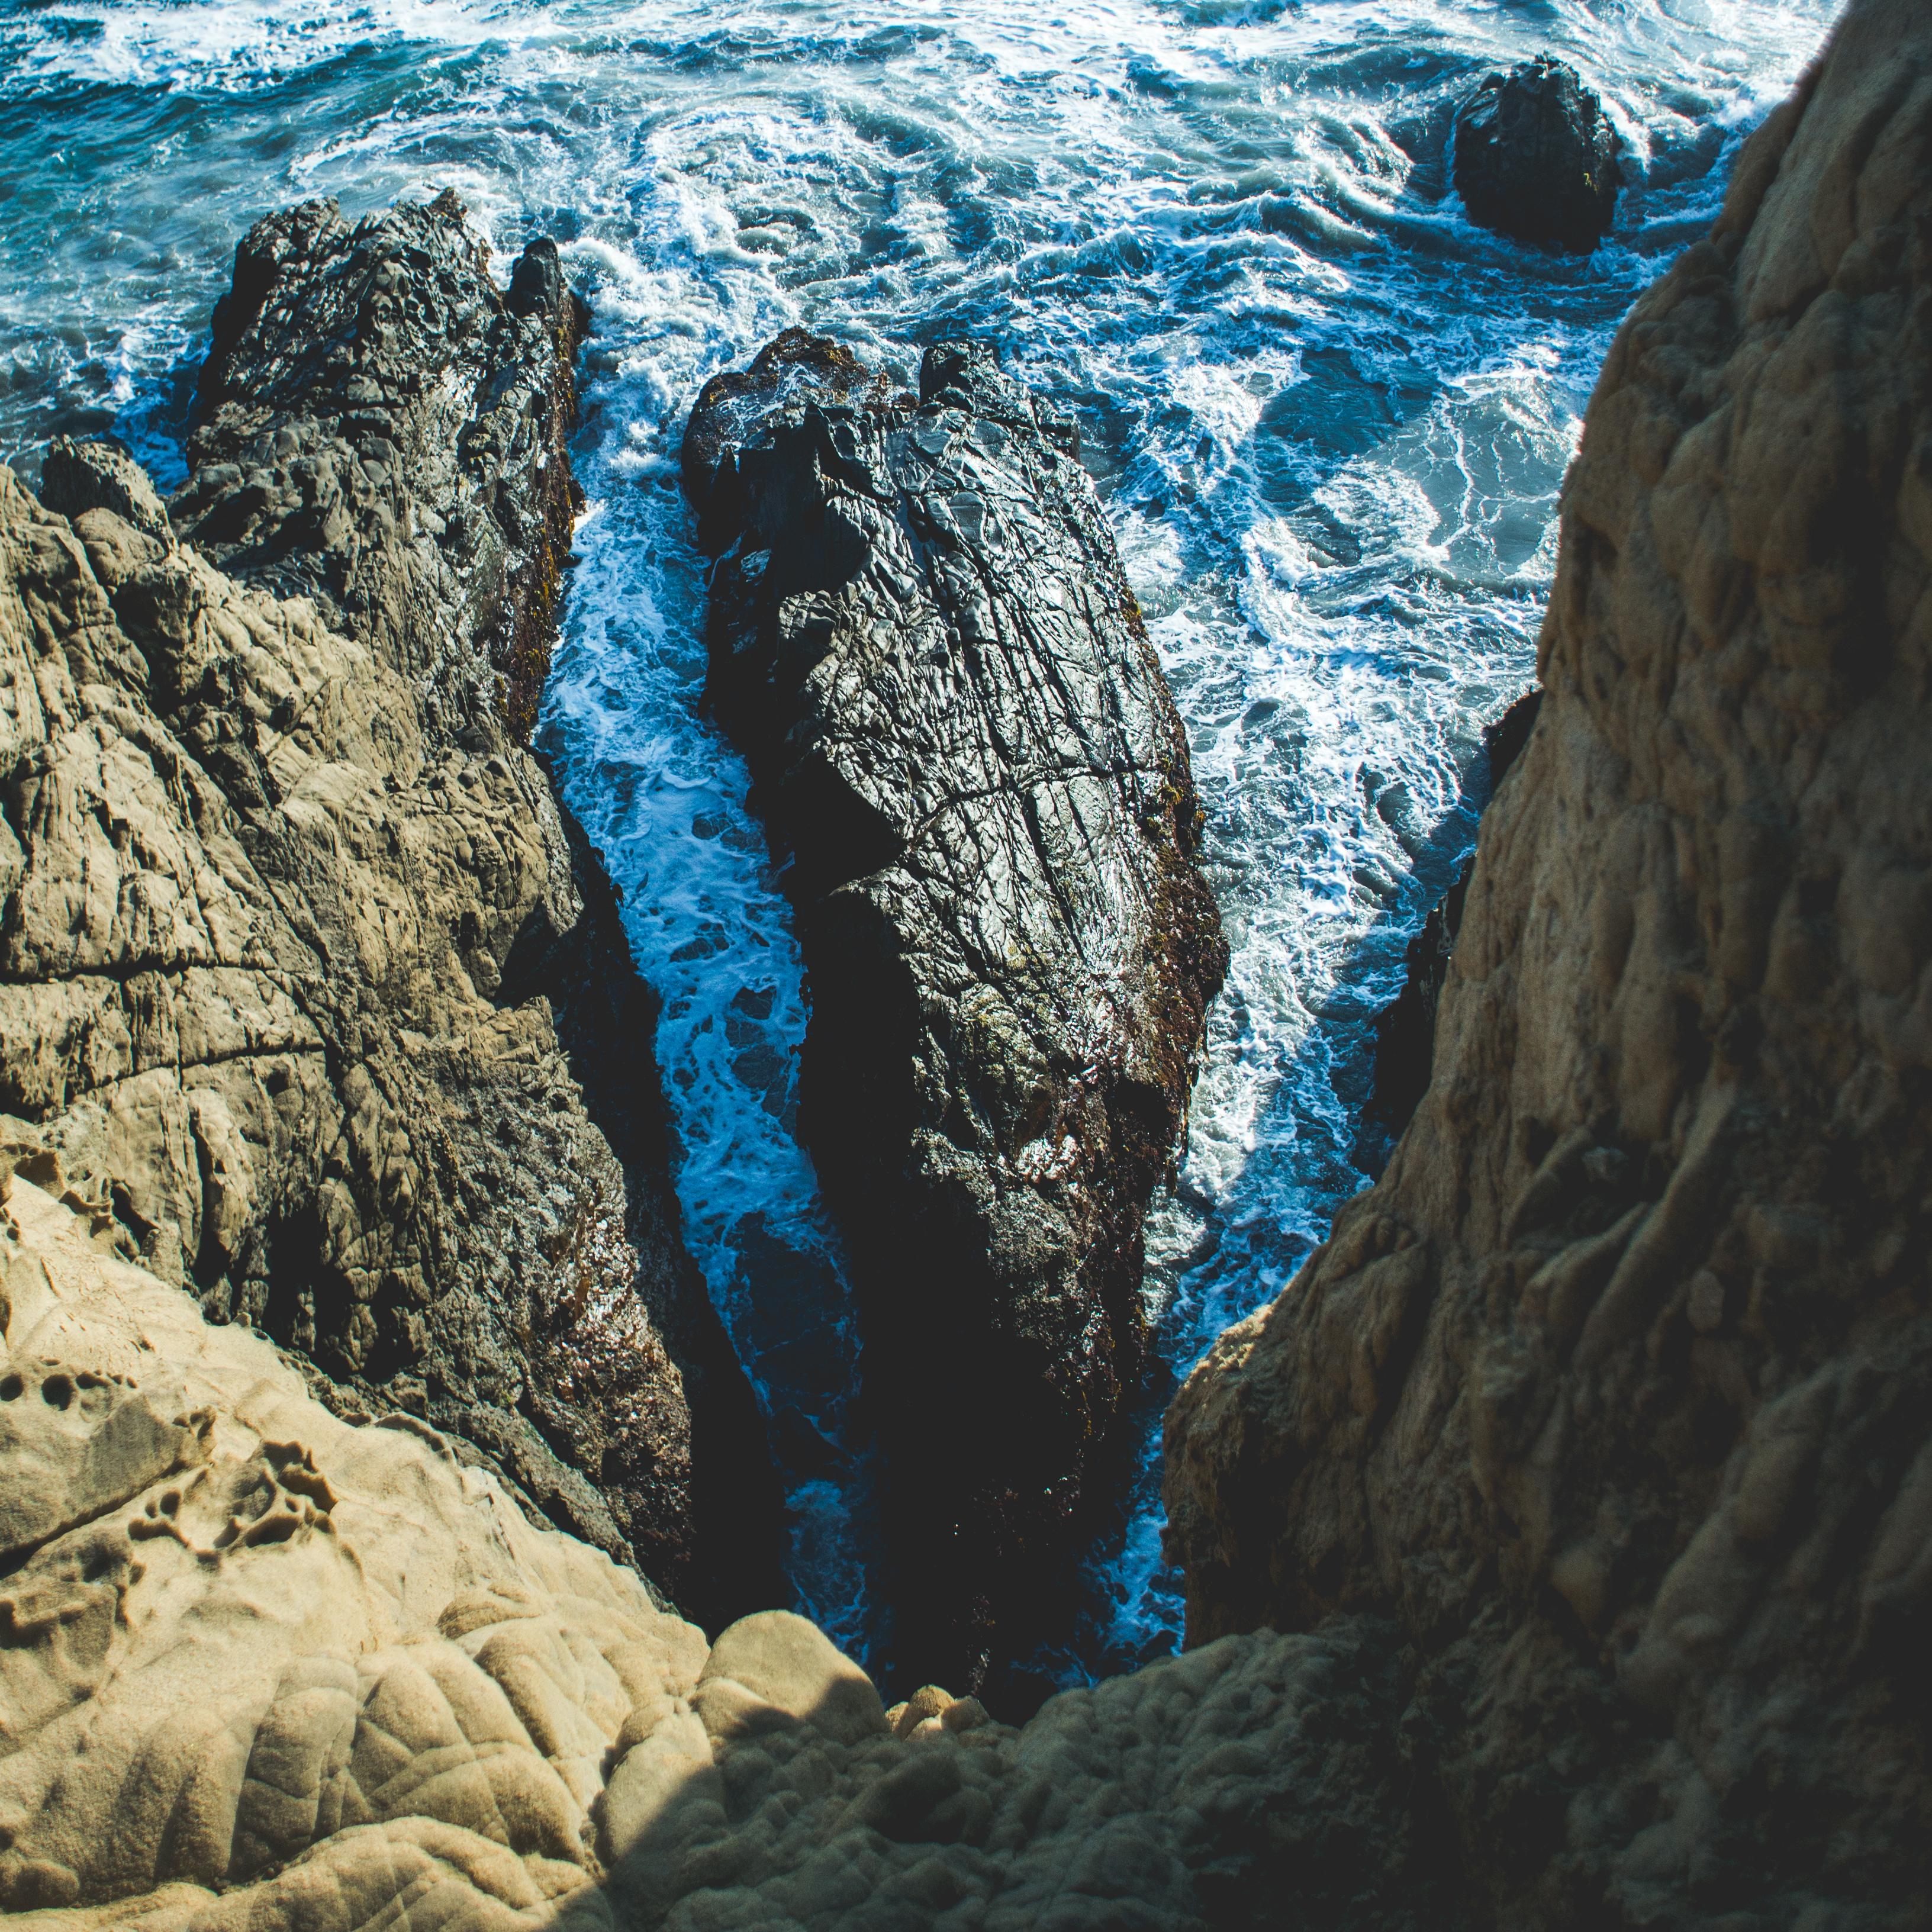
sea, coast, water, nature, rock, ocean, mountain, wave, formation, cliff, blue, extreme sport, terrain, rocks, geology, landform, geographical feature, royalty free images